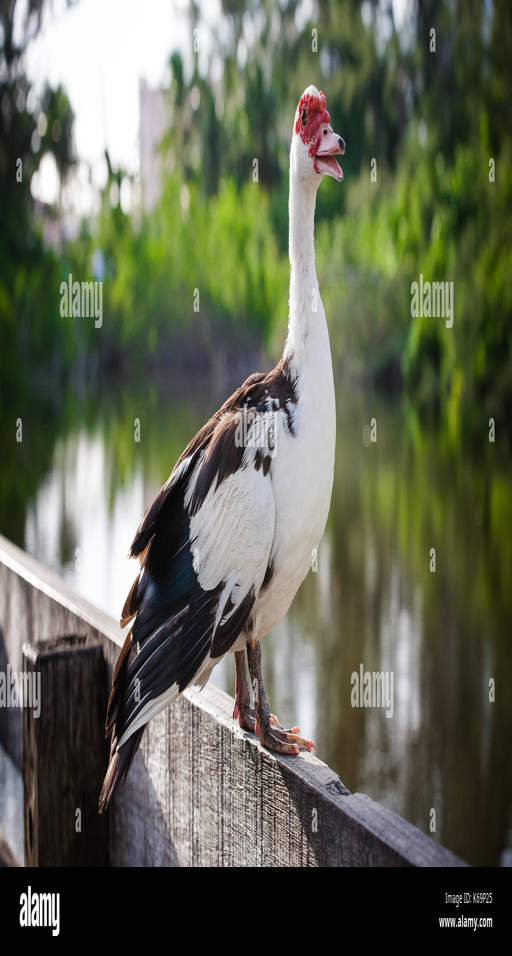
biological species sitting by the lake